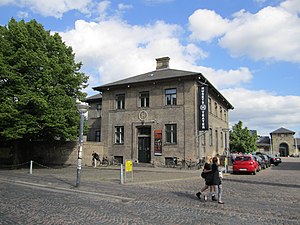
Husets Teater
Husets Teater er et af de mindre københavnske teatre, der har til huse på Halmtorvet på Vesterbro i et forhus til bygningskomplekset den Brune kødby